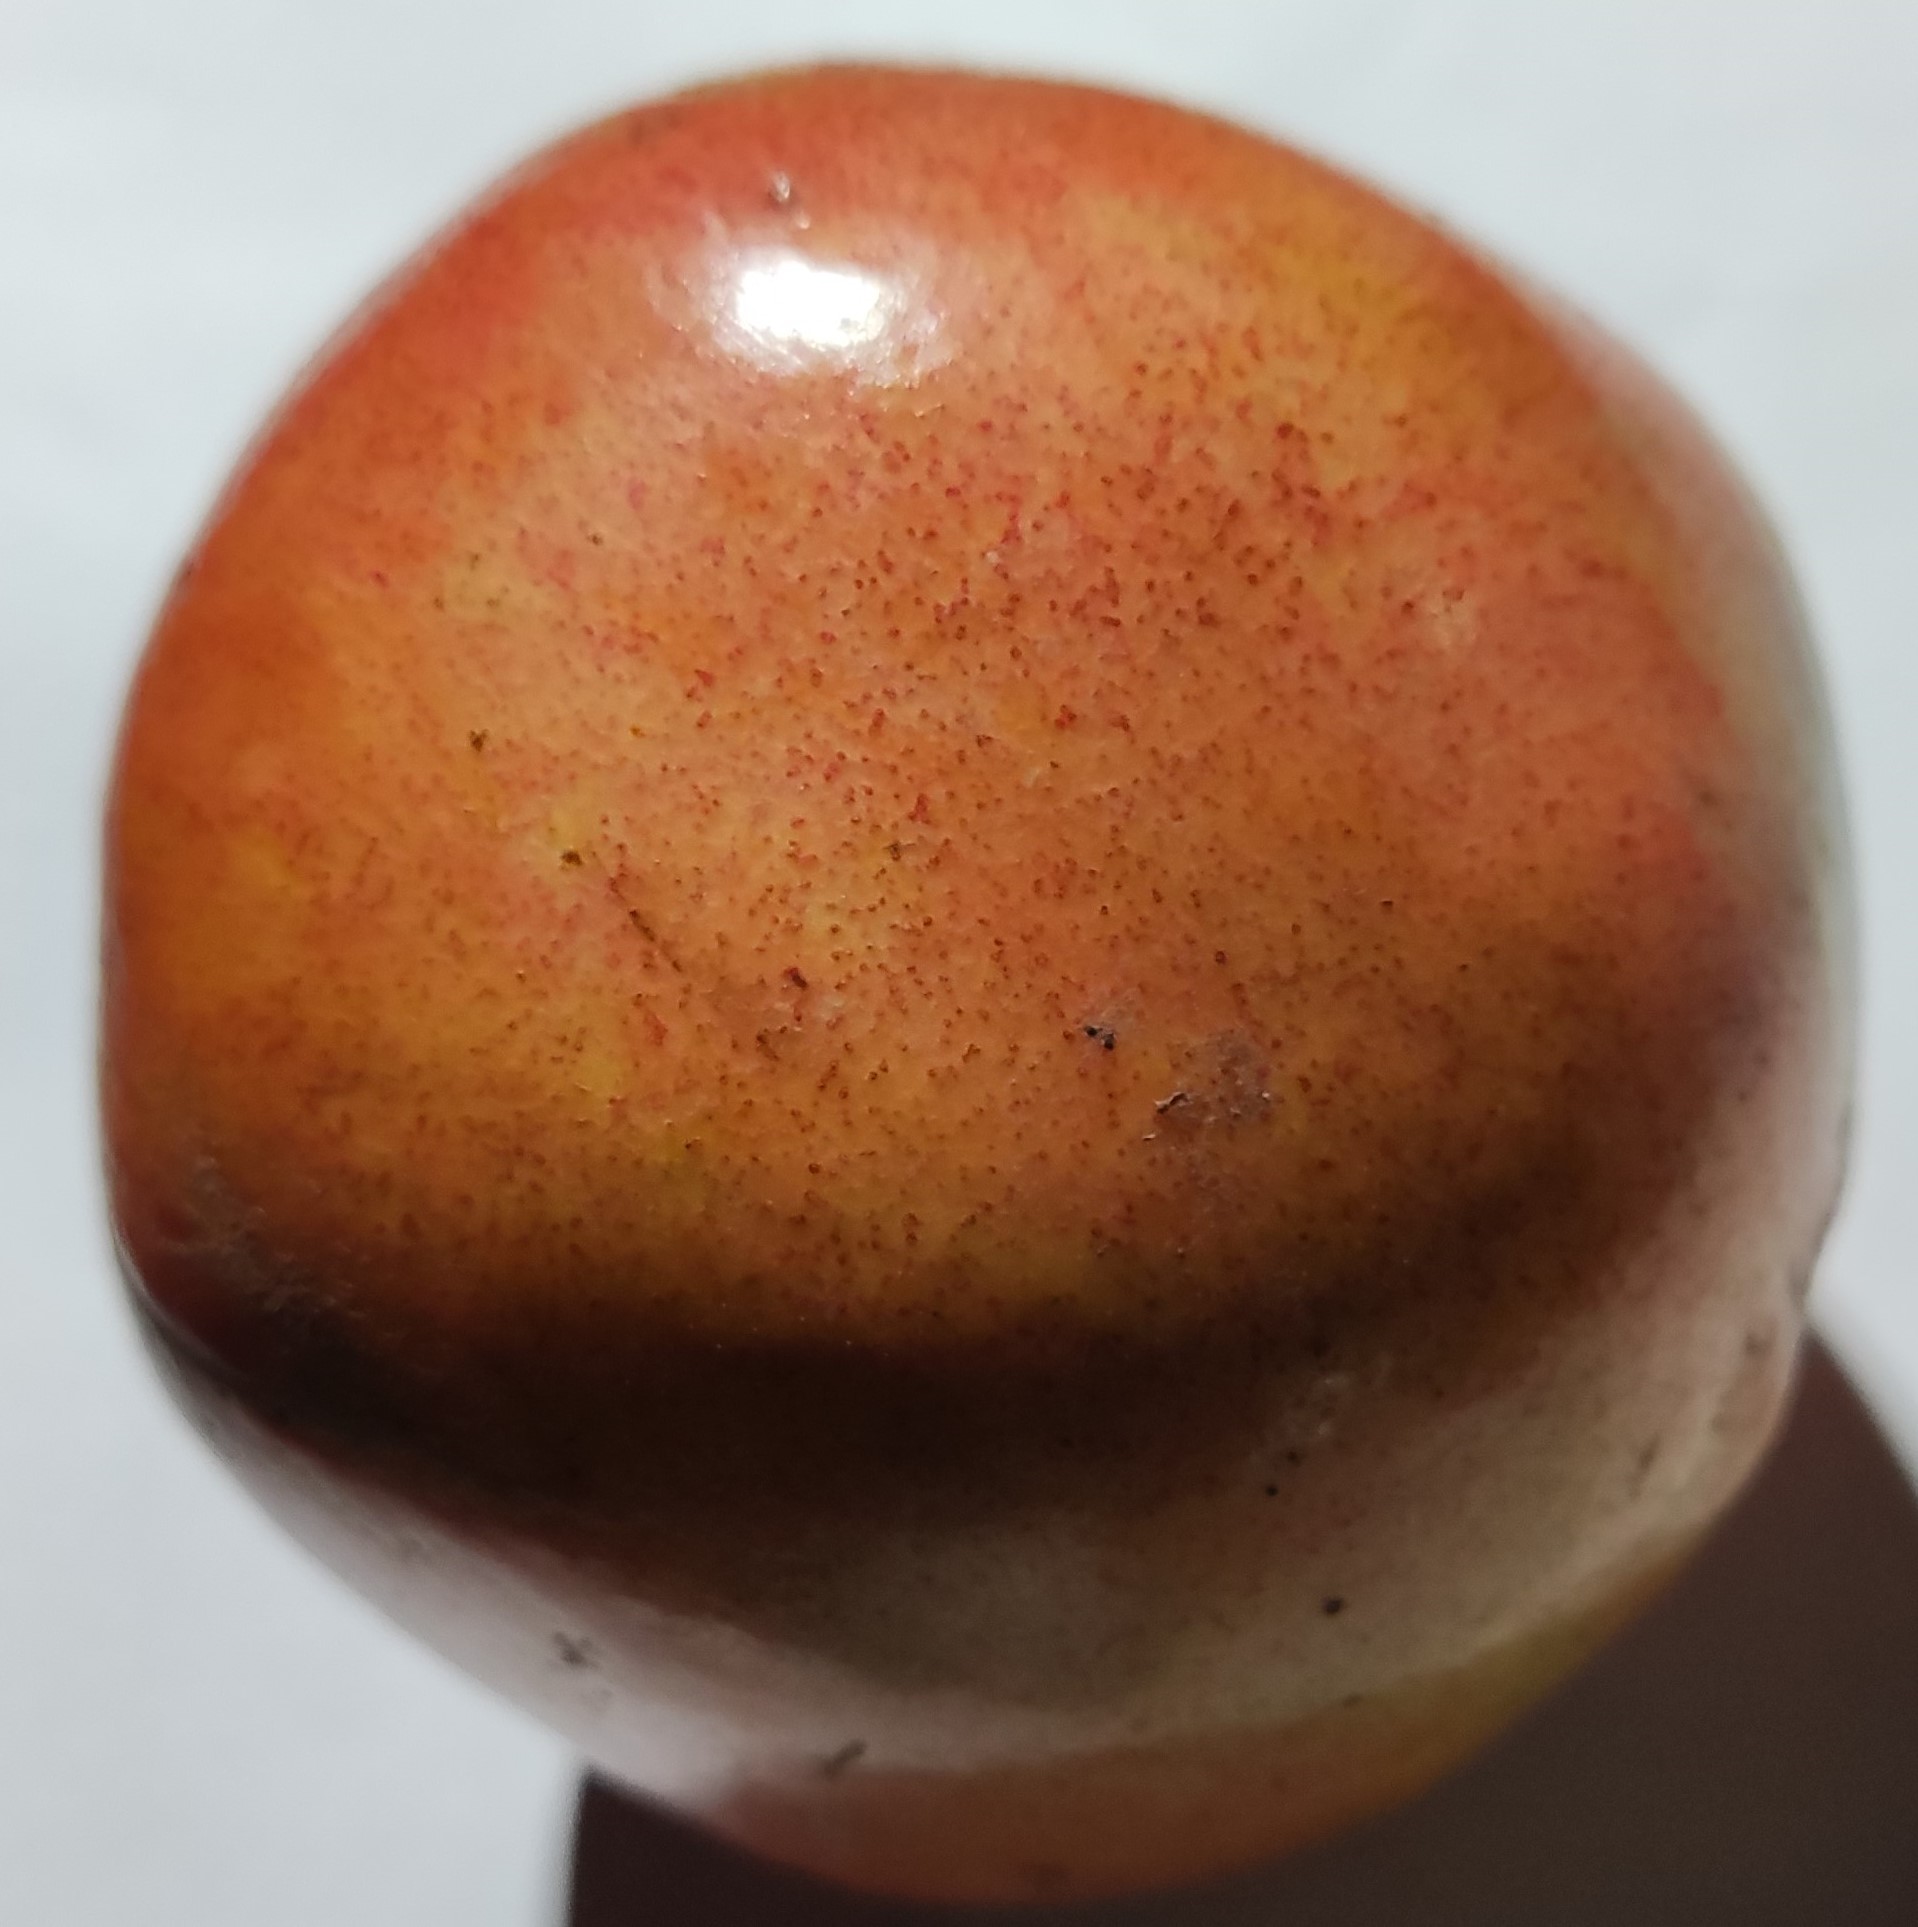
Fruit: pomegranate
Condition: fresh